Subwoofer

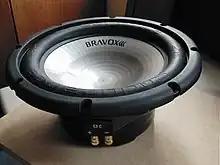
12-inch (30 cm) subwoofer driver (loudspeaker). A driver is commonly installed in an enclosure (often a wooden cabinet) to prevent the sound waves coming off the back of the driver diaphragm from canceling out the sound waves being generated from the front of the subwoofer.

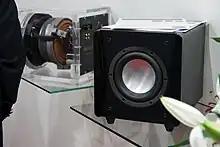
A typical Hi-Fi subwoofer (r.), with the subwoofer loudspeaker built into a cabinet. On the left, a version with transparent cabinet is shown where the large magnet (grayish color) of the speaker driver can be seen in the middle, close to the brown damper.

A subwoofer (or sub) is a loudspeaker designed to reproduce low-pitched audio frequencies, known as bass and sub-bass, that are lower in frequency than those which can be (optimally) generated by a woofer. The typical frequency range that is covered by a subwoofer is about for consumer products, below for professional live sound, and below in THX-certified systems. Thus, one or more subwoofers are important for high-quality sound reproduction as they are responsible for the lowest two to three octaves of the ten octaves that are audible. This very low-frequency (VLF) range reproduces the natural fundamental tones of the bass drum, electric bass, double bass, grand piano, contrabassoon, tuba, in addition to thunder, gunshots, explosions, etc.